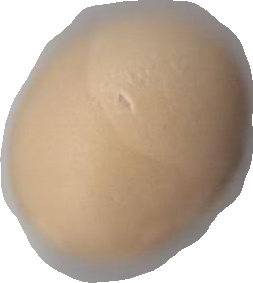
Variety: Grobogan